Thomas Bridges, 2nd Baron Bridges

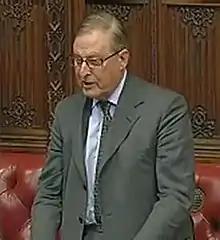
Bridges in 2009

Thomas Edward Bridges, 2nd Baron Bridges (27 November 1927 – 27 May 2017), was a British hereditary peer and diplomat.